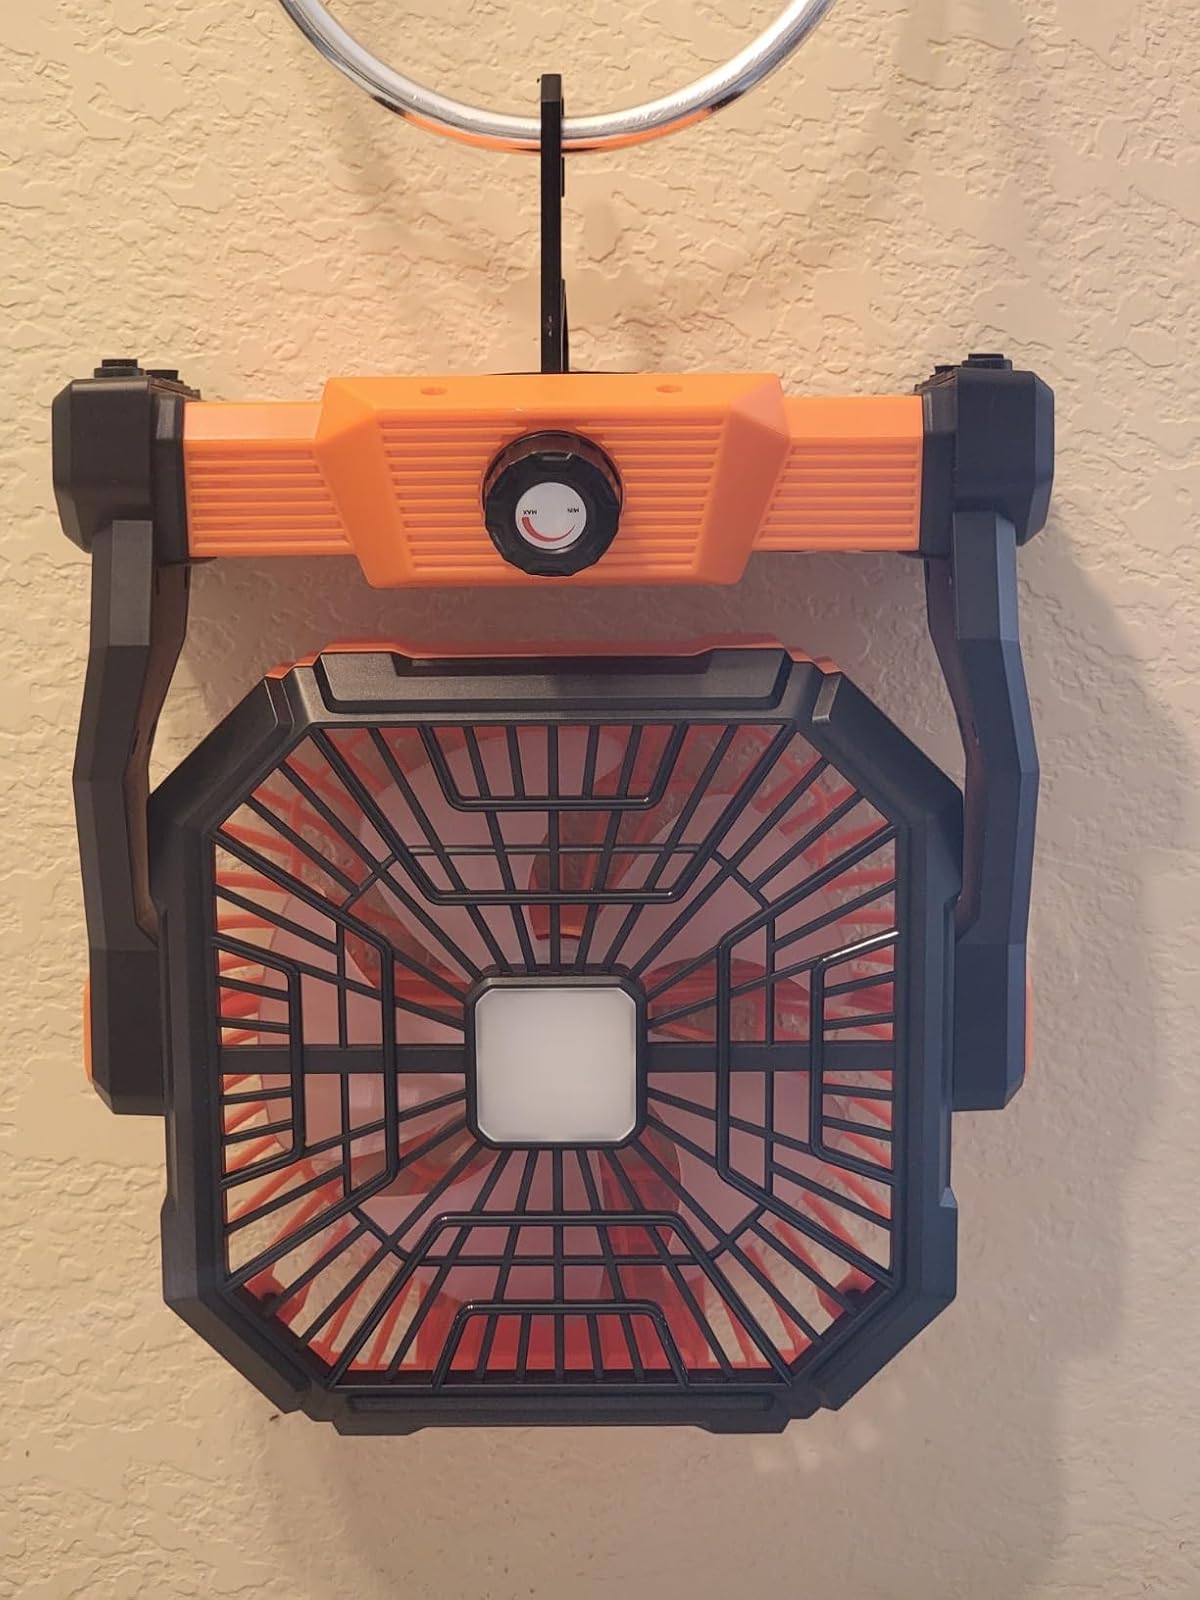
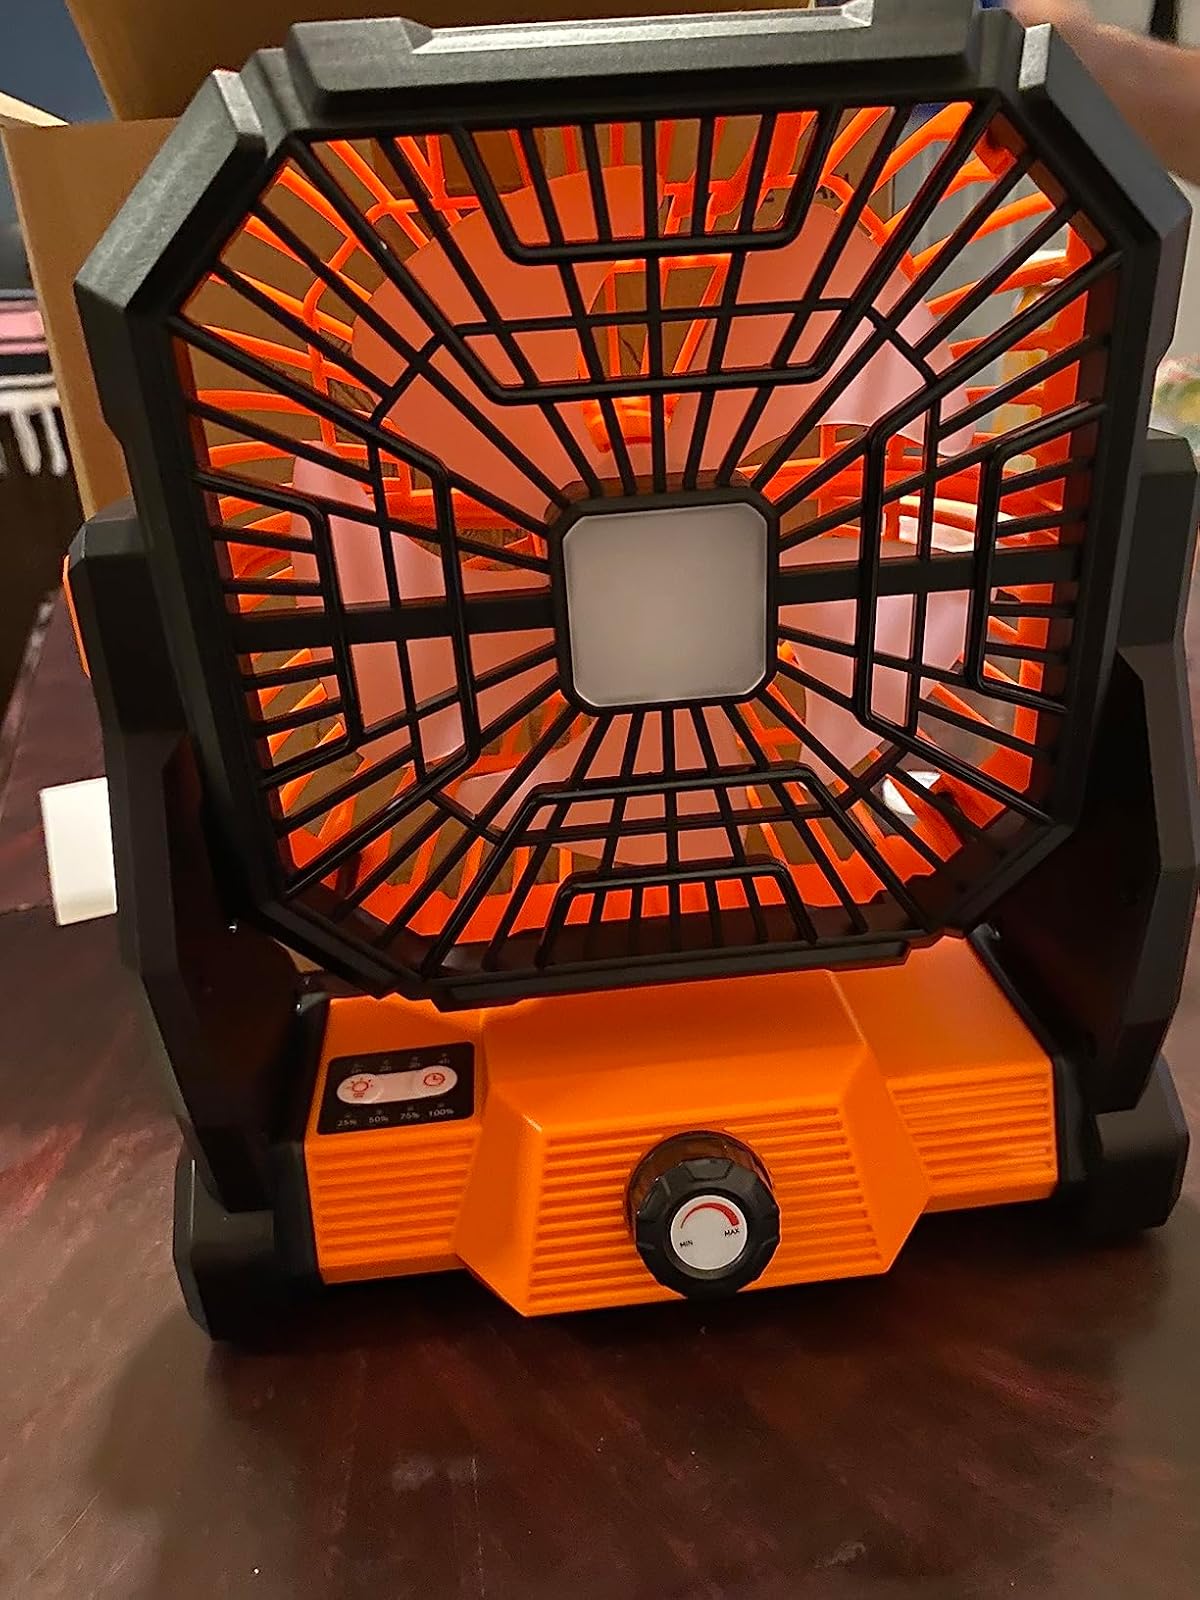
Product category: lantern
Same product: yes